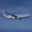
Label: airplane